Georgetown Hoyas

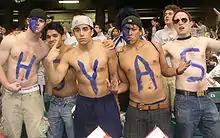
Five young shirtless men pose defiantly in a crowd. Each has a letter in blue on their chests to spell HOYAS.

After World War I, the term "Hoya" was increasingly used on campus, including for the newspaper and the school mascot. In 1920, students began publishing the campus's first sports newspaper under the name "The Hoya", after successfully petitioning the Dean of the college to use it instead of the proposed name, "The Hilltopper". "Hilltoppers" was also a name sometimes used for the sports teams. By the fall of 1928, the newspaper had taken to referring to the sports teams as the Hoyas. This was influenced by a popular half time show at football games, where the mascot, a dog nicknamed "Hoya," would entertain fans.